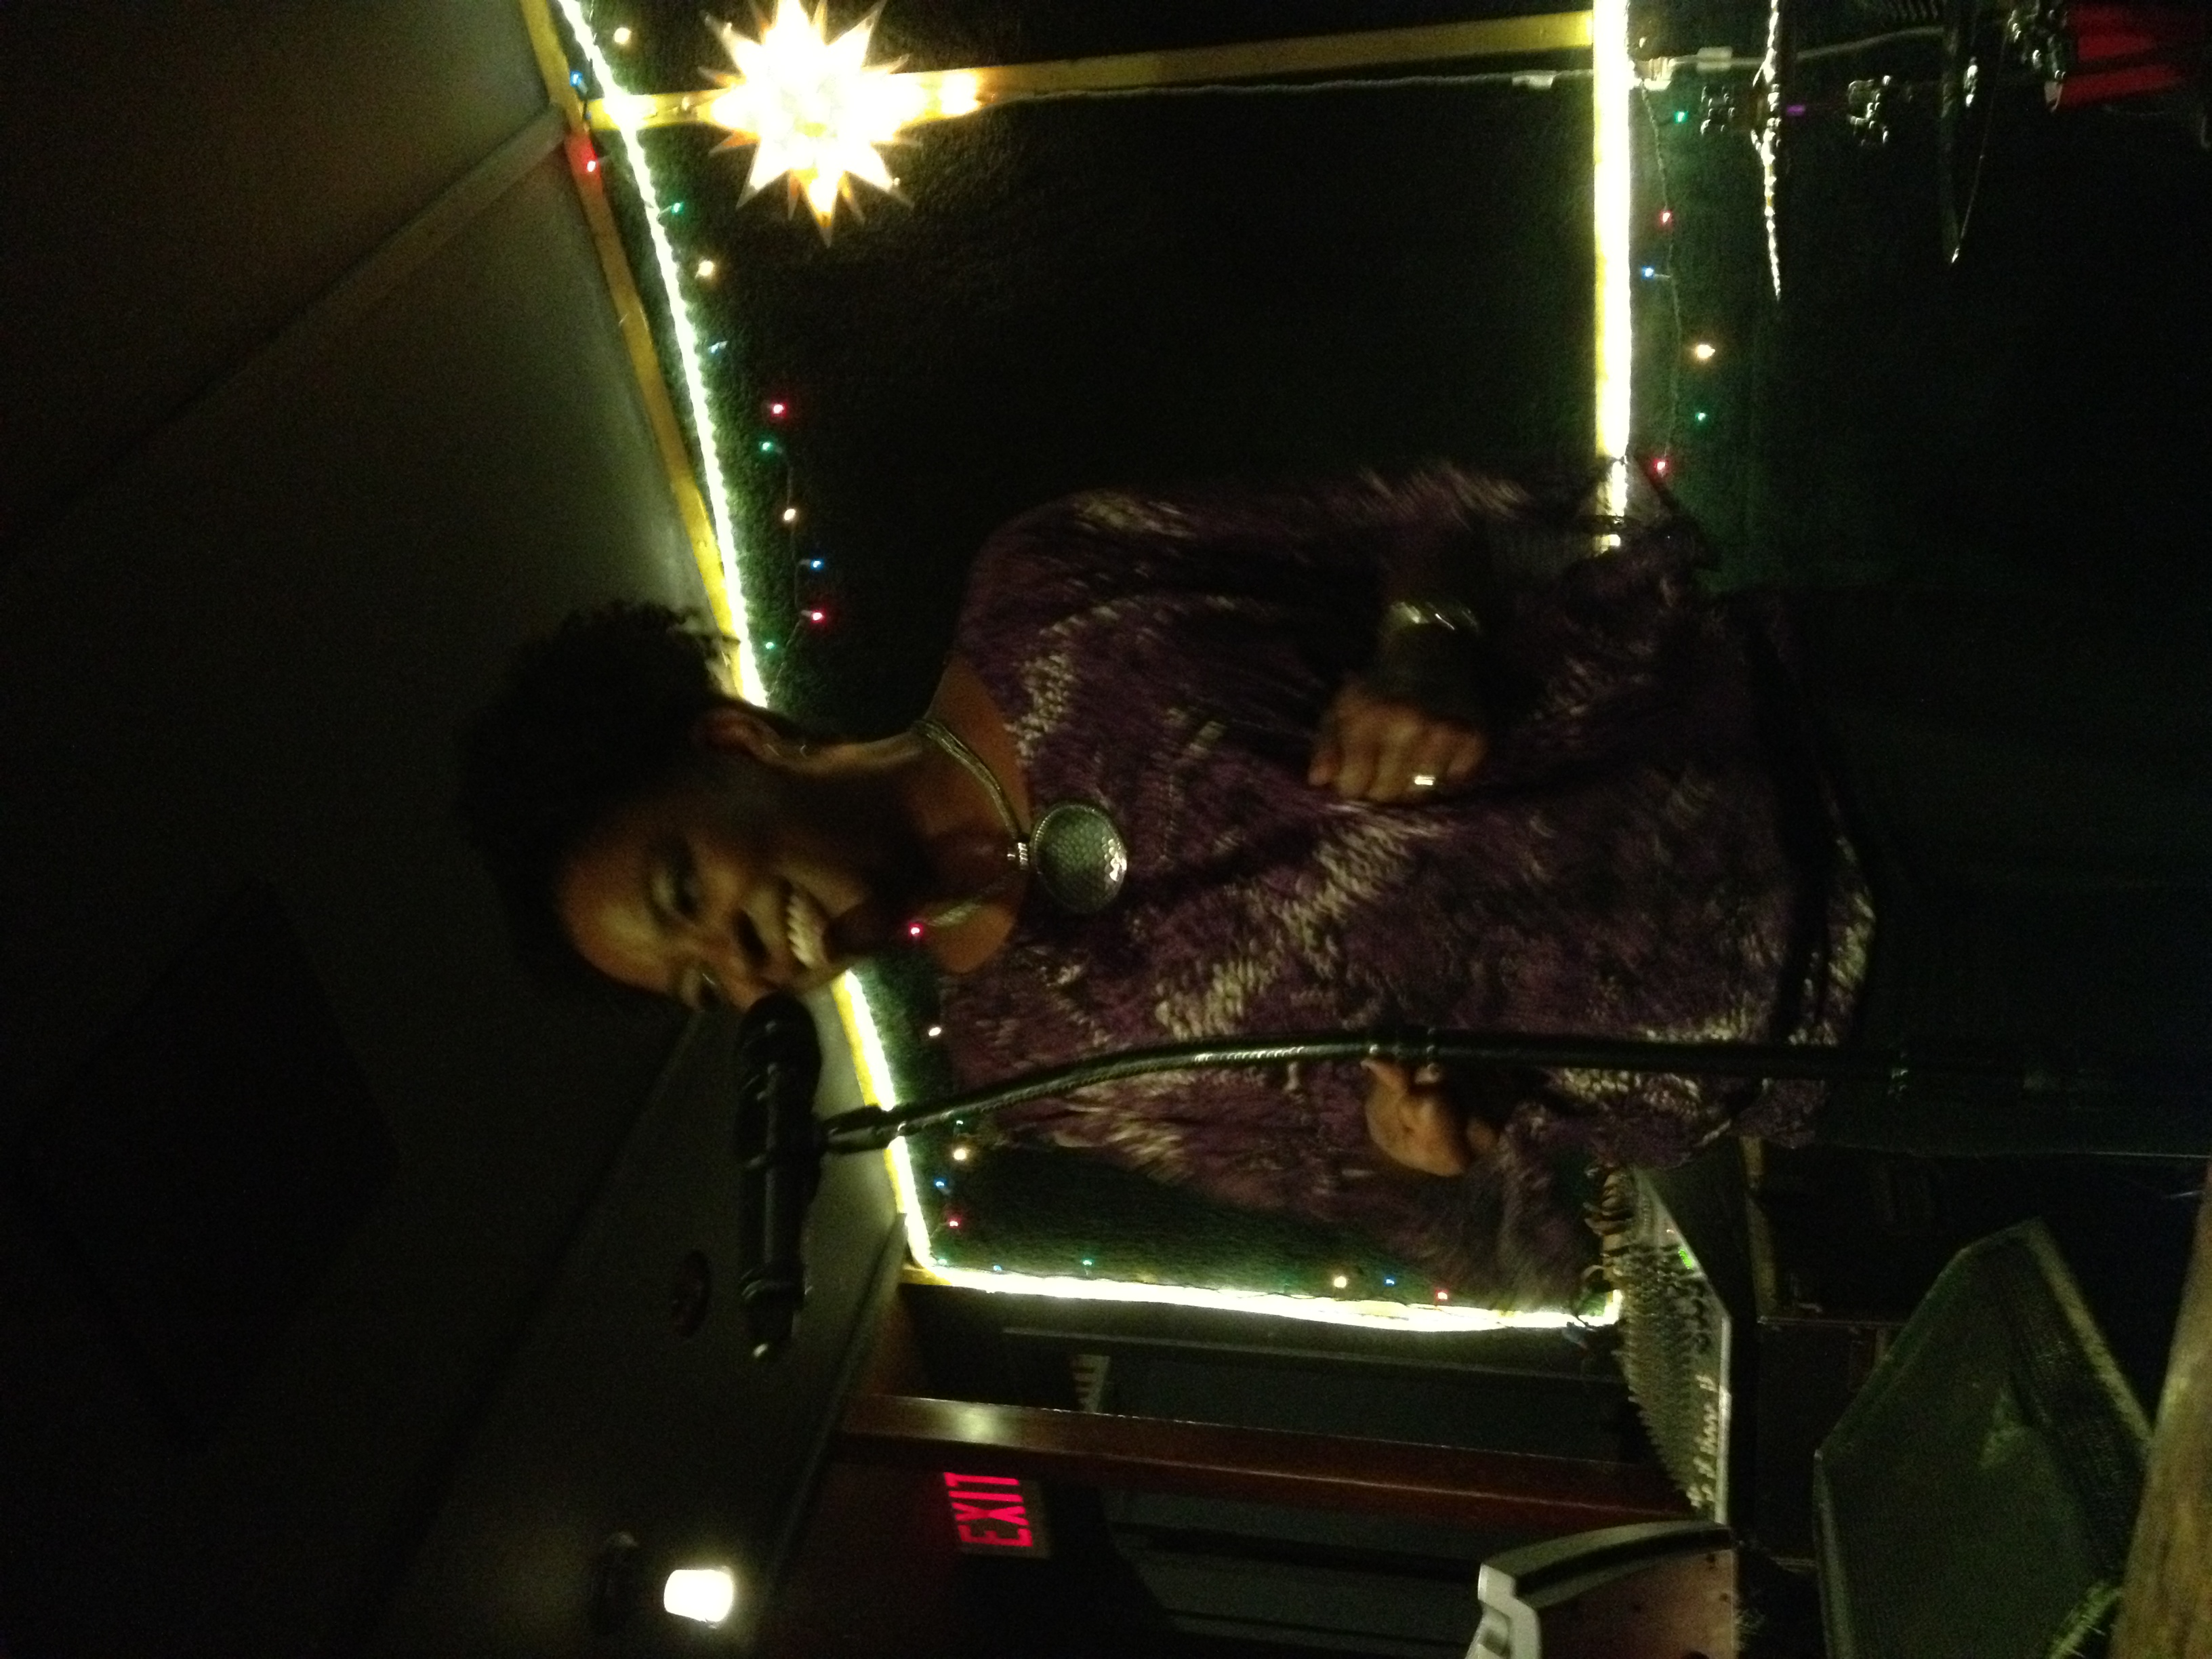
music, night, concert, musician, stage, performance, singing, drummer